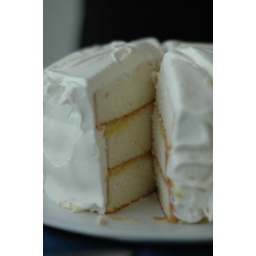
layers of white cake with Derrick's lemon curd in between and a white chocolate frosting